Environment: real
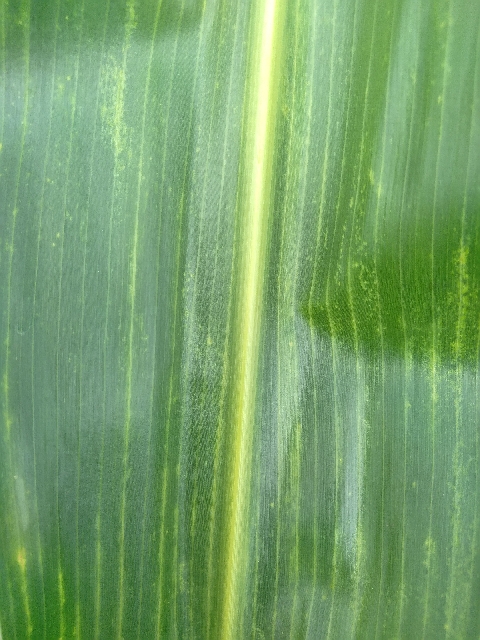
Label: lethal_necrosis